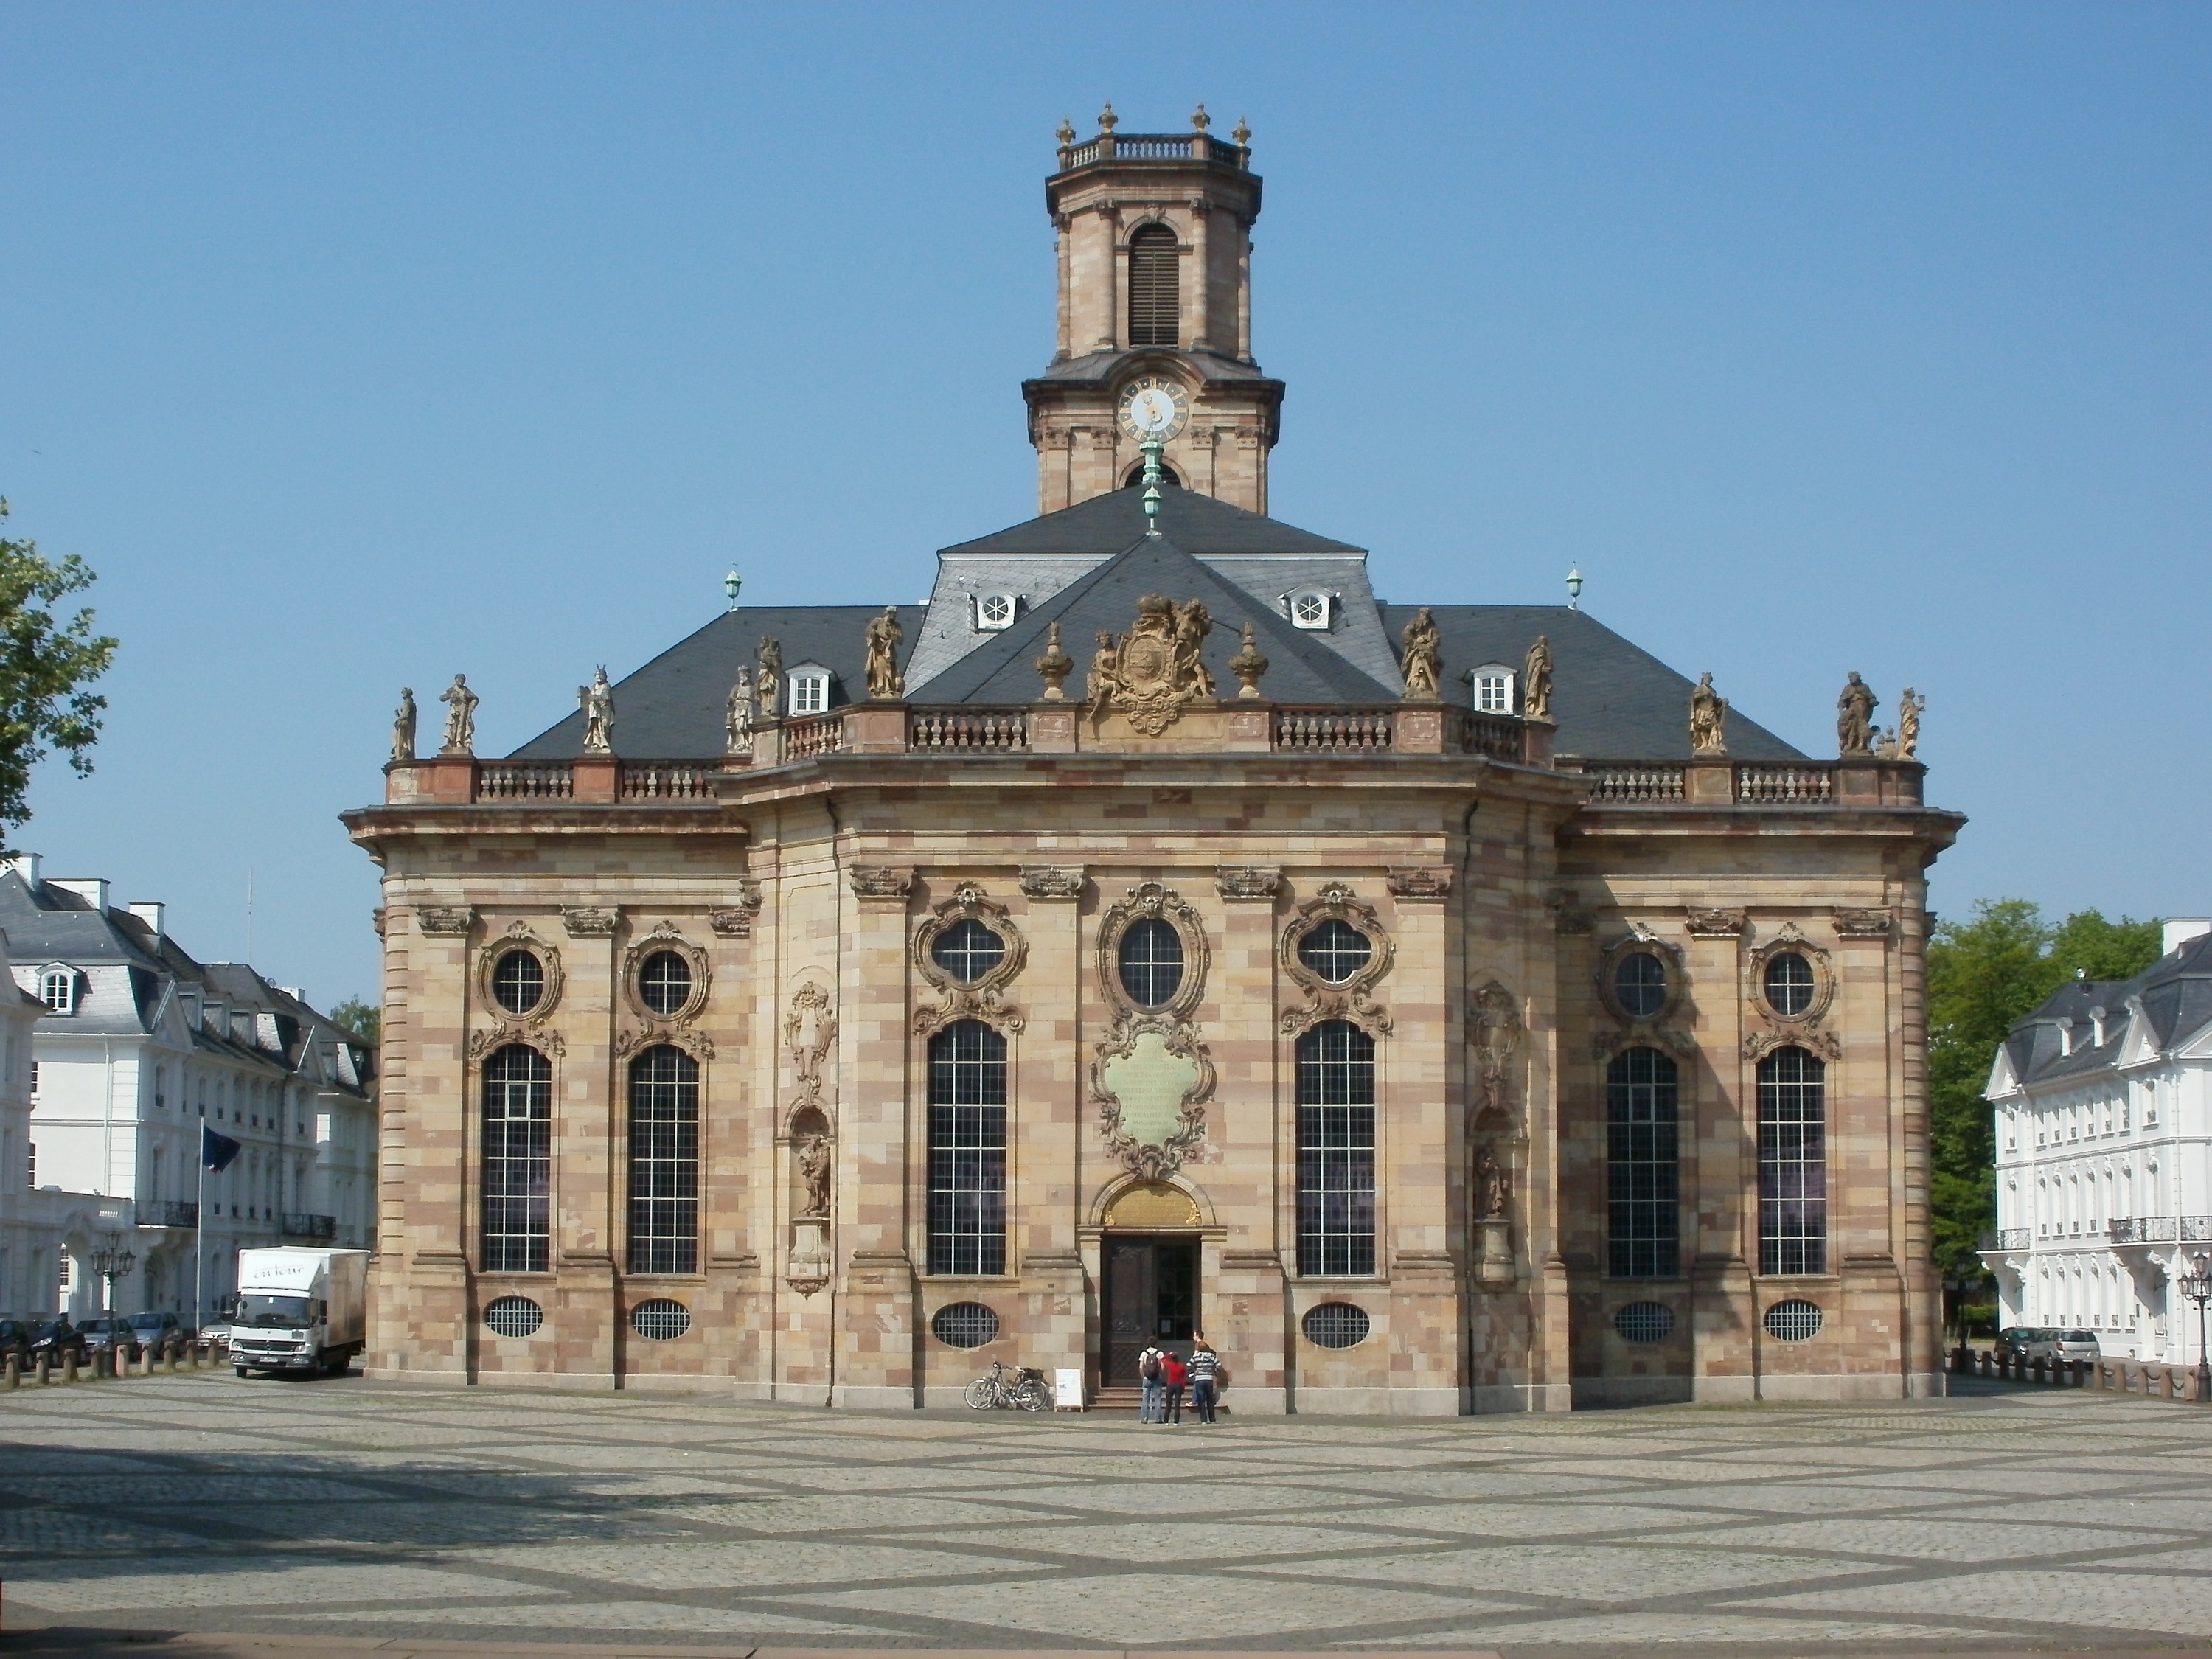
architecture, town, building, palace, old, urban, downtown, travel, europe, construction, symbol, plaza, religion, ancient, landmark, facade, church, cathedral, historic, tourism, place of worship, faith, synagogue, culture, worship, town square, basilica, estate, courthouse, traditional, ancient history, saarbruecken, ludwigskirche